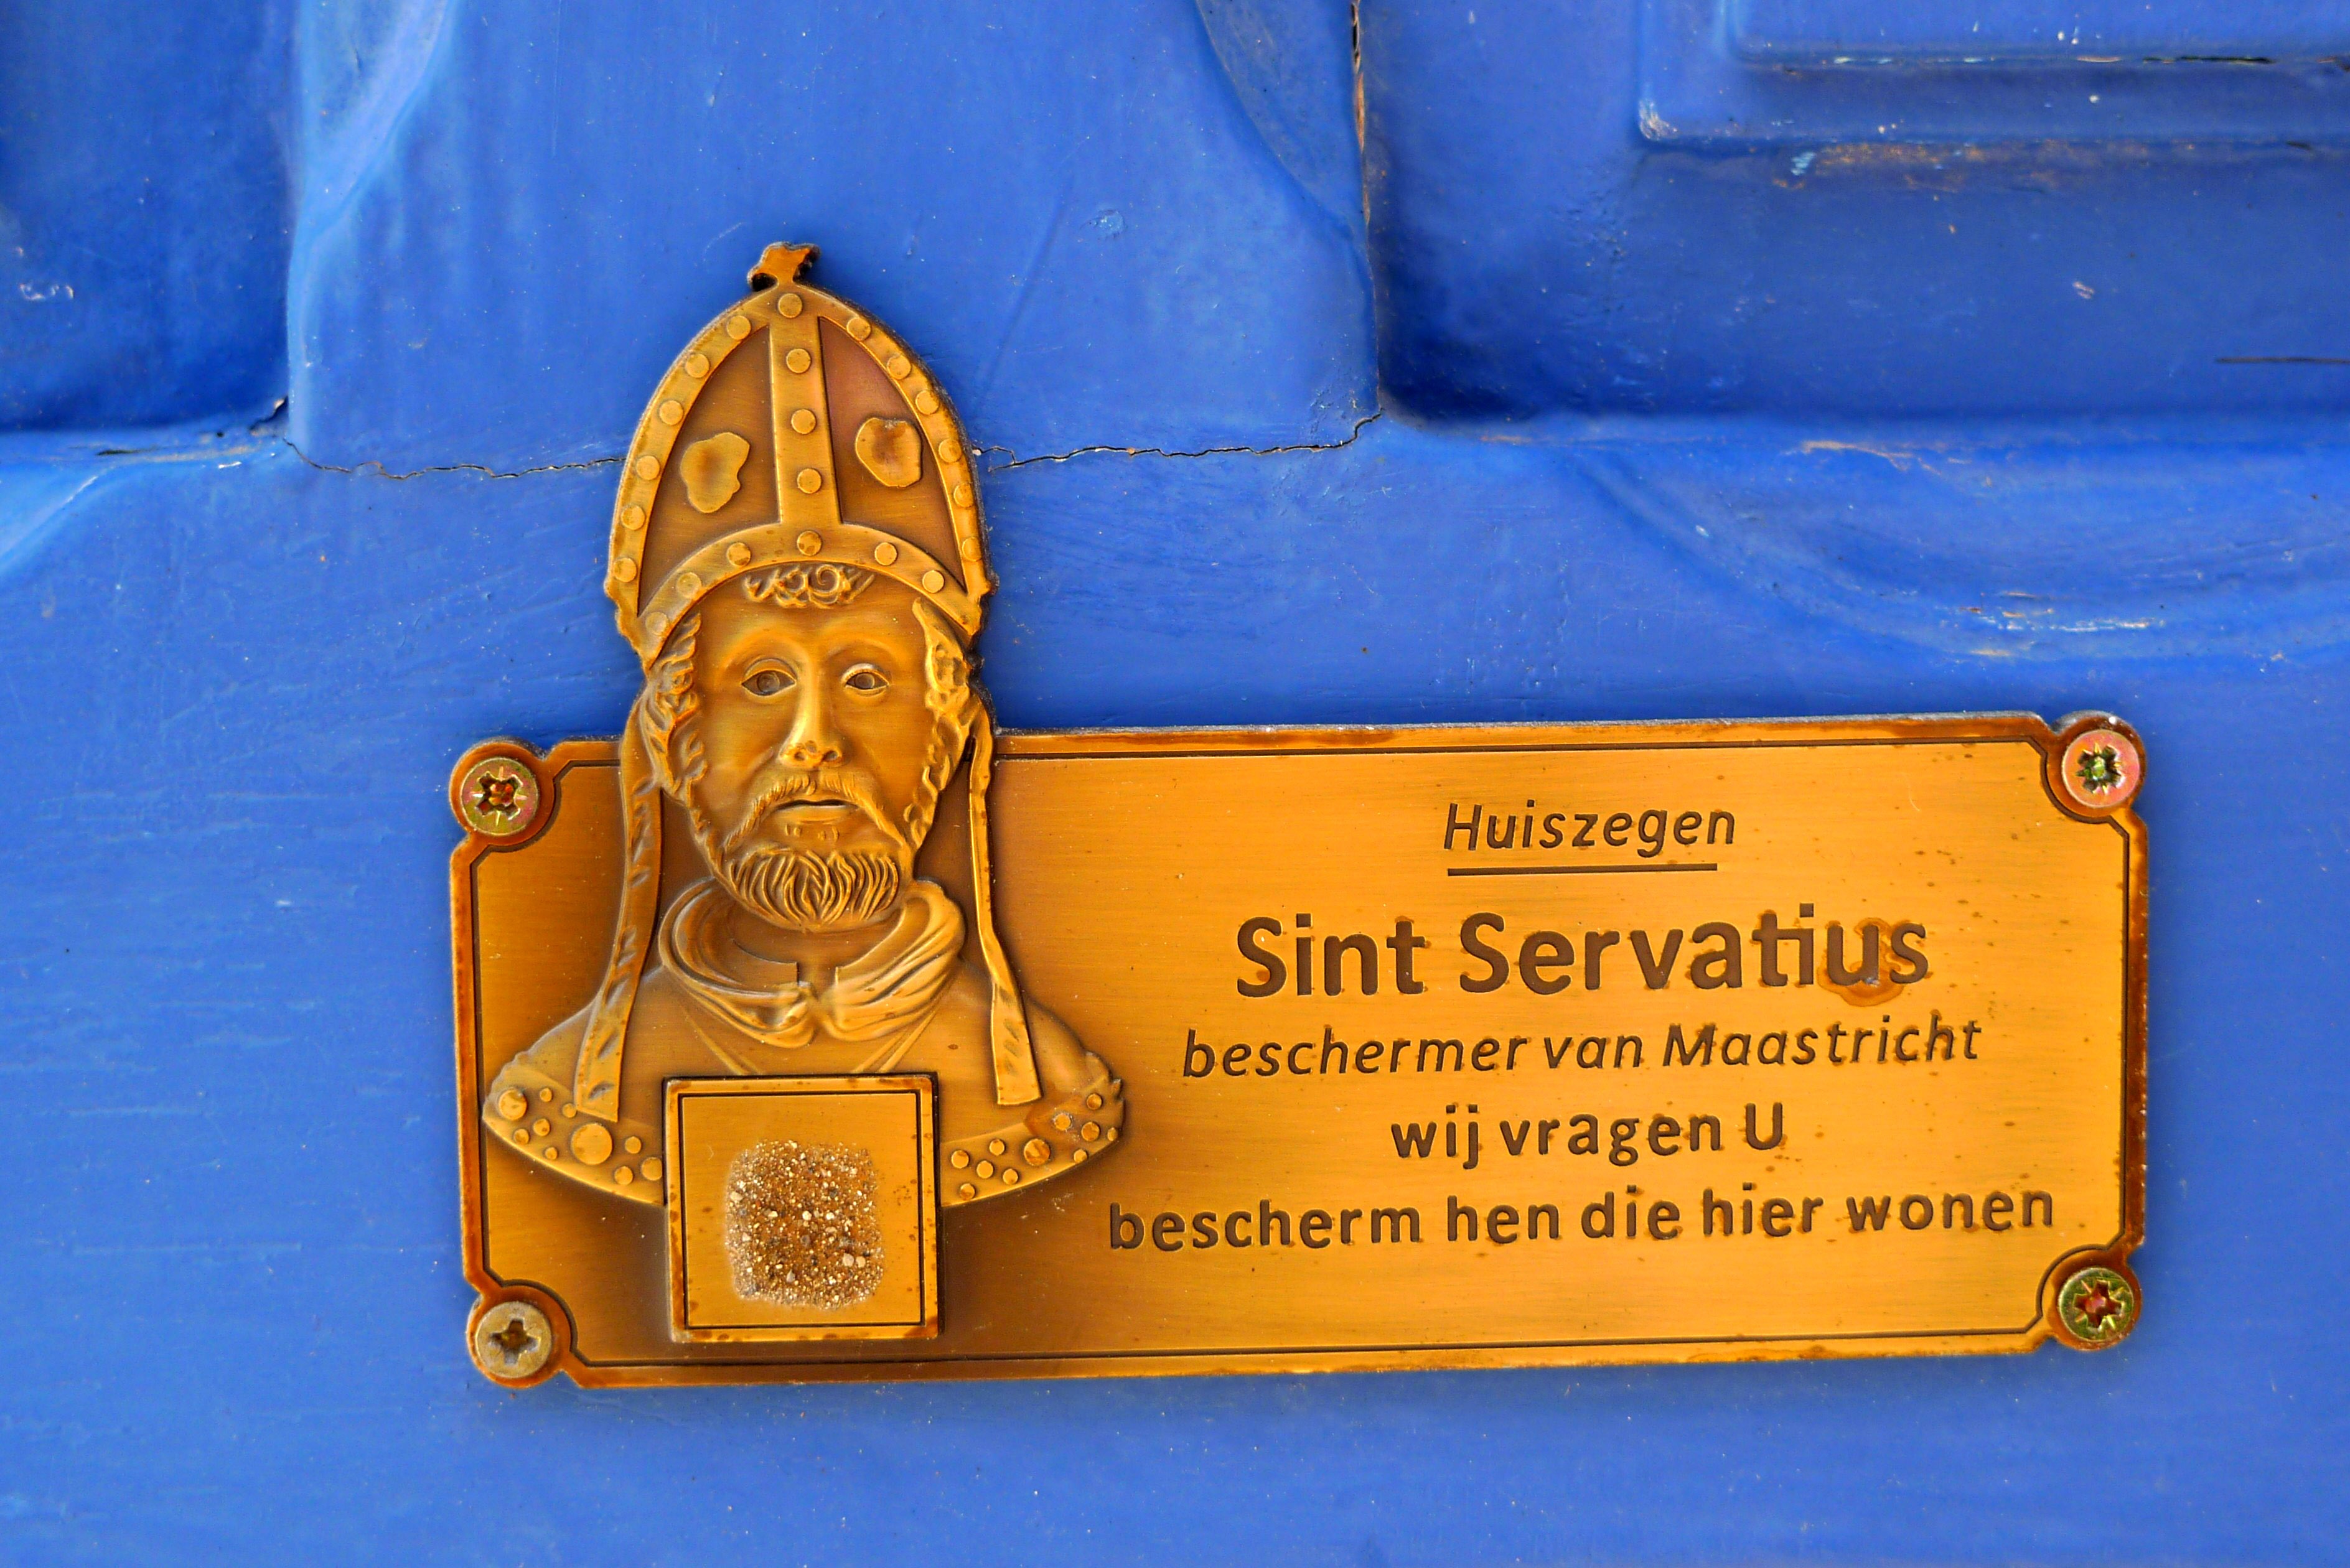
number, travel, sign, mediterranean, metal, yellow, art, shield, holy, malta, carving, award, gozo, door sign, patron saint, commemorative plaque